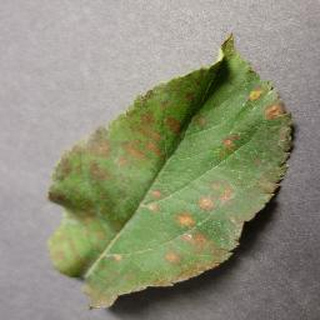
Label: apple_cedar_apple_rust